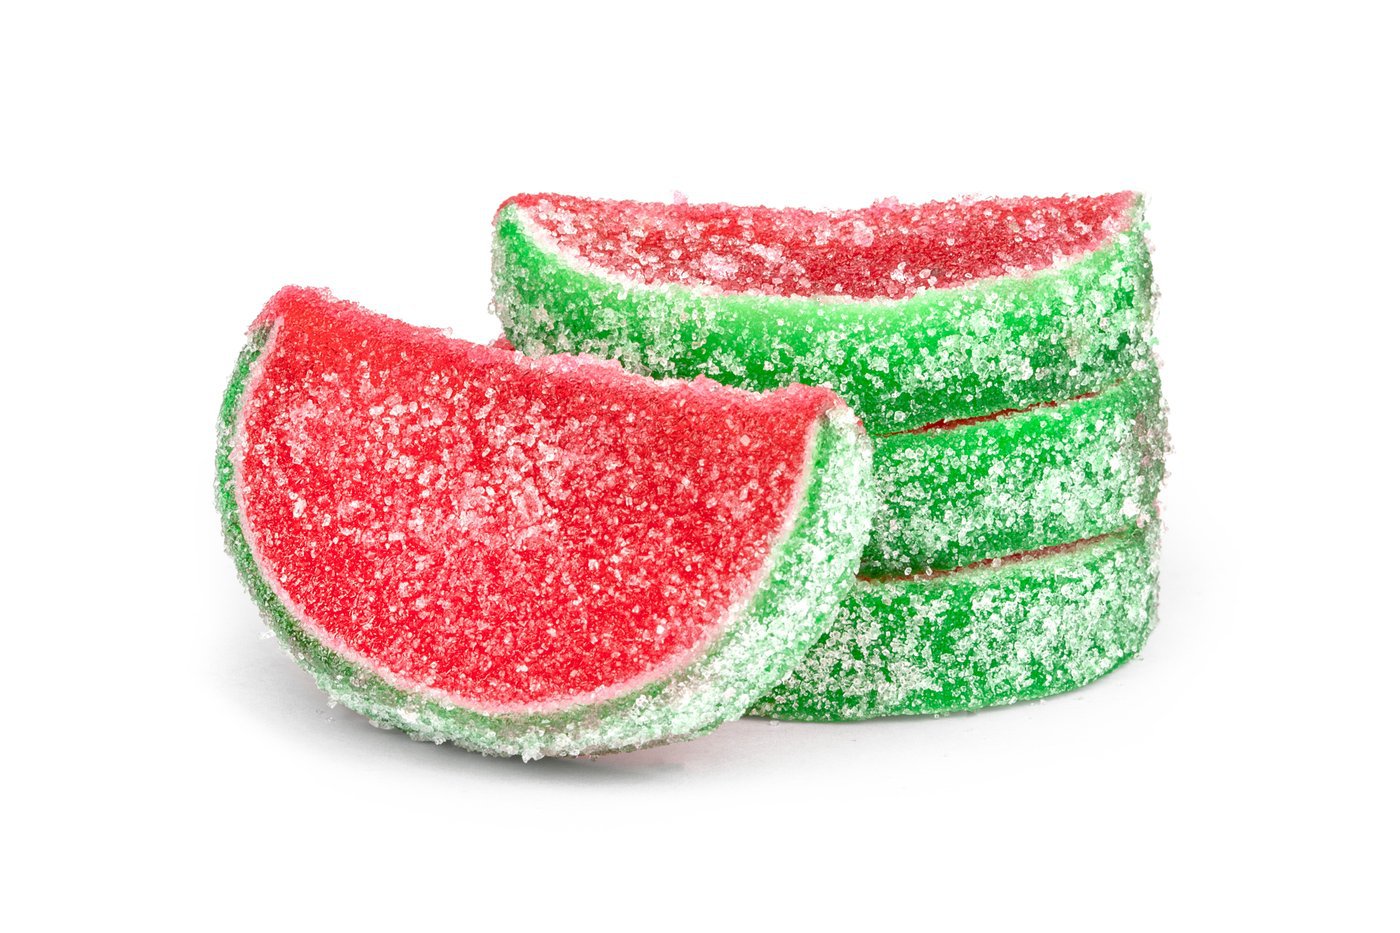
Label: Watermelon